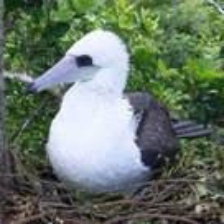
Species: ABBOTTS BOOBY
Scientific name: PAPASULA ABBOTTI